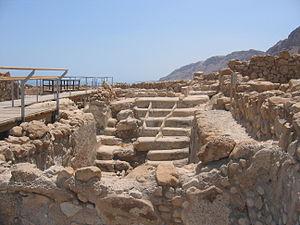
Qumran miqveh est (locus 48)
Qumrân est un site archéologique en Cisjordanie en surplomb de la rive ouest de la mer Morte, à la limite historique de la Judée, de l'Idumée et de la Pérée et sur le territoire de la province romaine de Judée au moment où le site a été attaqué et détruit par les Romains. L'implantation a eu lieu pendant l'époque hellénistique et pourrait avoir été construite durant le règne de Jean Hyrcan, ou un peu plus tard, et a été occupée la plupart du temps jusqu'à ce qu'elle soit détruite par les Romains vers 70.